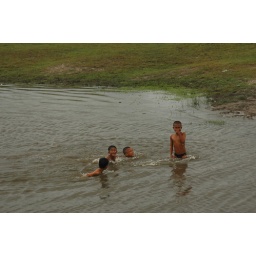
Lao boys playing in the lake